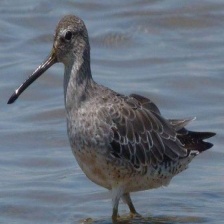
Species: SHORT BILLED DOWITCHER
Scientific name: LIMNODROMUS GRISEUS